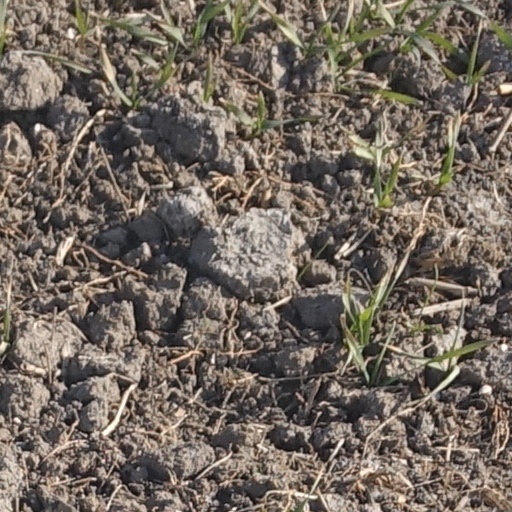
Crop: wheat